Flag football

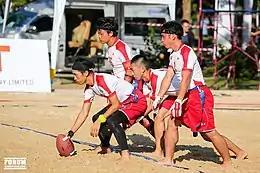
Flag football is sometimes played on sand.

Chiefly, because there is no dominant sanctioning organization for the sport, the game has mutated into many variations: 9, 8, 7, 6, 5, and 4 players on each side; coed or single-gender; with kicking and punting and with point-after conversions (including some with 1, 2, and 3 point tries) or without; and field sizes that vary from full Canadian Football League (CFL) size, National Football League (NFL) size (120 yards long by 53 yards wide), to fields a third that size.